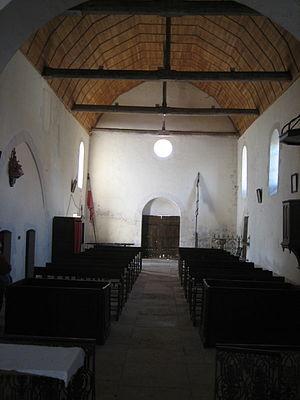
Église Saint-Martin de Montlouis (Cher). XIIe et XIIIe siècle, restauration au XIXe siècle
Montlouis est une commune française située dans le département du Cher, en région Centre-Val de Loire.